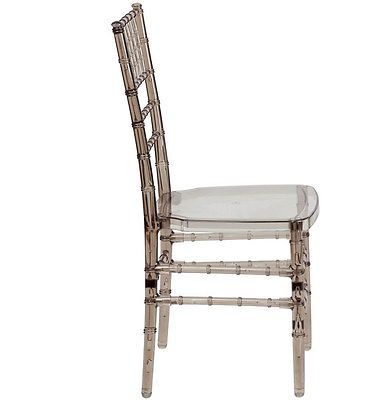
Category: chair